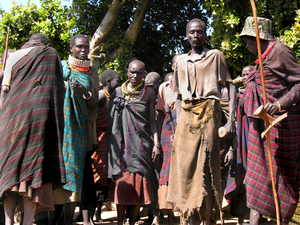
Les Iks sont un peuple vivant sur un petit territoire situé au Nord-Est de l'Ouganda, en bordure du Soudan et du Kenya. Évalués, dans les années 1970, à environ 2 000 membres, les Iks sont des chasseurs semi-nomades, regroupés dans plusieurs villages. Leur évolution récente, au cours du XXᵉ siècle, a fait l'objet d'une étude ethnographique, réalisée par l'anthropologue Colin Turnbull, depuis que leur territoire s'est vu conféré, par décision gouvernementale, le statut de parc national. Interdits de chasse mais refusant d'abandonner leur mode de vie et de quitter leur territoire, leurs pratiques, rites, coutumes et représentations du monde ont connu des bouleversements et une déstructuration extrêmement rapides et profonds.